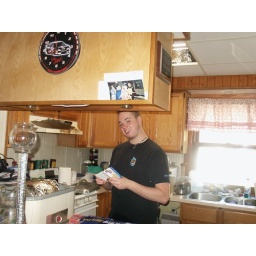
Just below the AMAZING Dale Earnhart clock is Tobert reading what looks like a box of rice